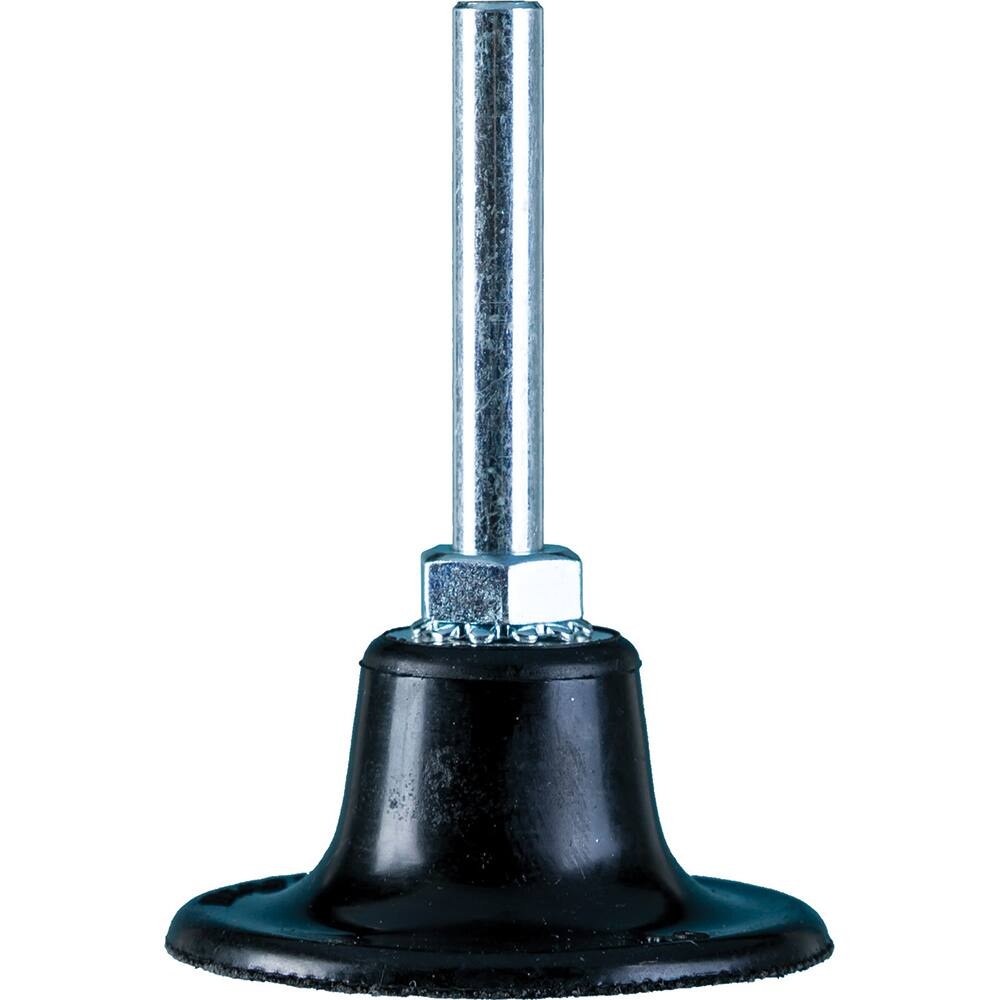
PFERD - Disc Backing Pads; Backing Pad Type: Quick-Change ; Pad Diameter (Inch): 2 ; Maximum RPM: 20000.000 ; Quick Change Compatibility: CDR ; Shank Diameter (Inch): 1/4 ; Shank Diameter (Decimal Inch): 1/4
Item #: 94680543 Brand: PFERD Model #: 42459 Product Specifications Disc Backing Pads; Backing Pad Type: Quick-Change ; Pad Diameter (Inch): 2 ; Maximum RPM: 20000.000 ; Quick Change Compatibility: CDR ; Shank Diameter (Inch): 1/4 ; Shank Diameter (Decimal Inch): 1/4 Backing Pad Type Quick-Change Pad Diameter (Inch) 2 Maximum RPM 20000.000 Quick Change Compatibility CDR Shank Diameter (Inch) 1/4 Shank Diameter (Decimal Inch) 1/4 Density Soft
Brand: Pferd
Category: Hardware > Tool Accessories > Sanding Accessories